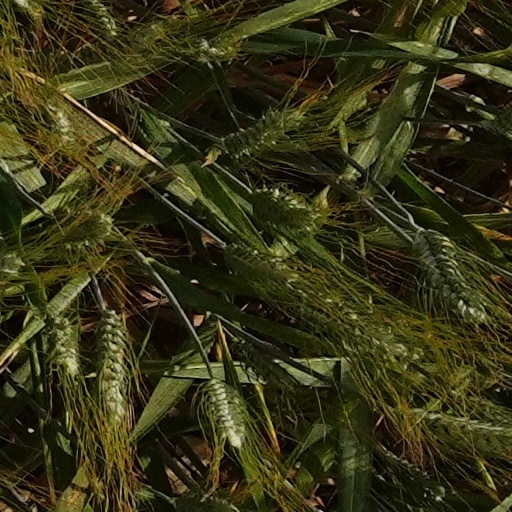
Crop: wheat